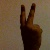
The image shows a hand gesture representing the number 2 in Indian Sign Language.